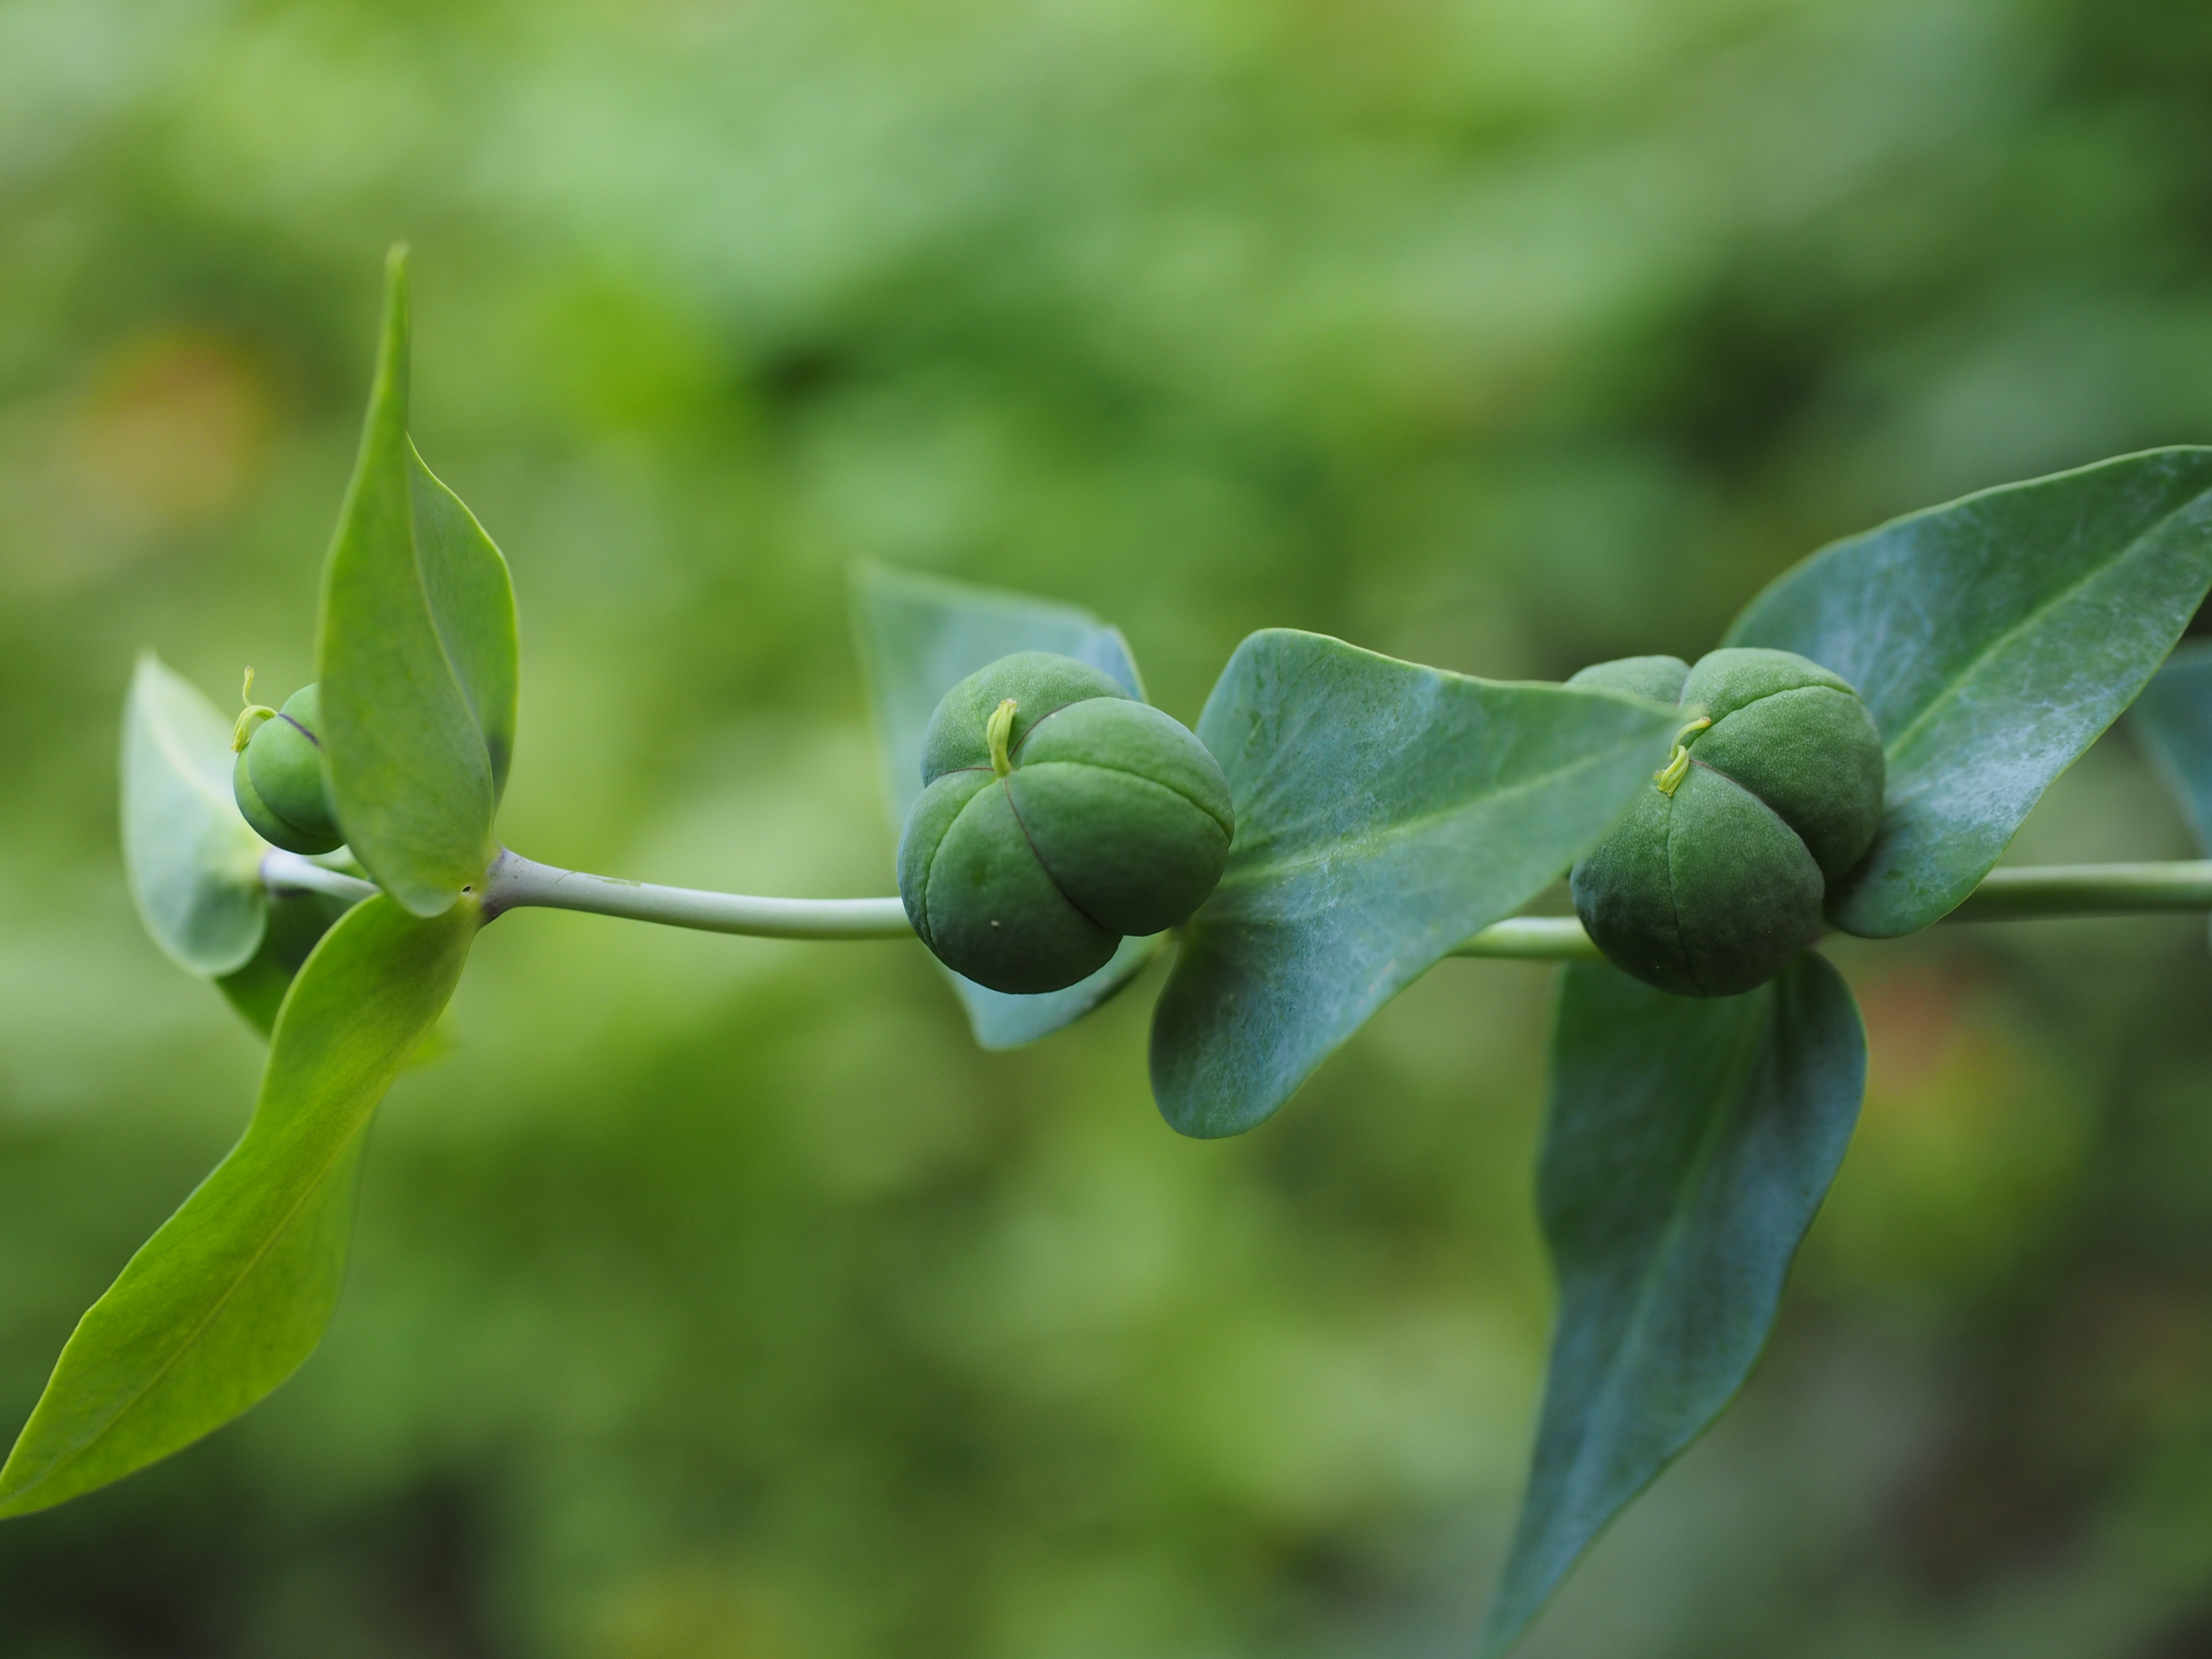
nature, branch, blossom, plant, leaf, flower, food, green, produce, crop, botany, flora, wildflower, seeds, shrub, toxic, multiplication, bud, spread, euphorbia, macro photography, infructescence, flowering plant, tuber, balsam, spurge family, spurge, seed capsules, encapsulate, wart herbal, euphorbiaceae, plant stem, land plant, euphorbia lathyris, ingenol, ingeol ester, witches milk, devil milk, poison milk, woodpecker root, spring root, spring wolf milk, four line spurge, vole wolf milk